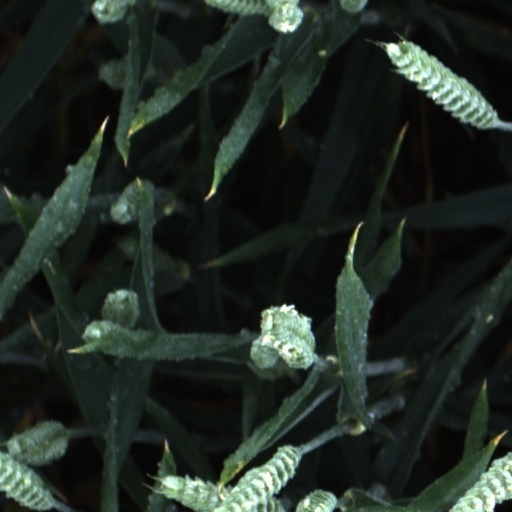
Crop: wheat